Sula Vineyards

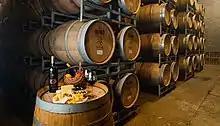
Wine barrels at Sula Vineyards

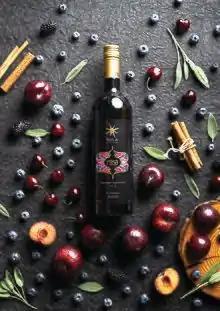
RASA Cabernet Sauvignon

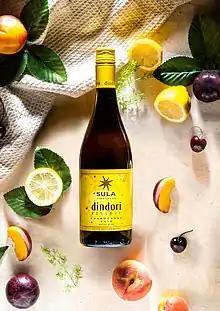
Dindori Reserve Chardonnay

Sulaʼs Dindori Reserve highlights the winemakers and their endeavors, using their winemaking skills and tools.